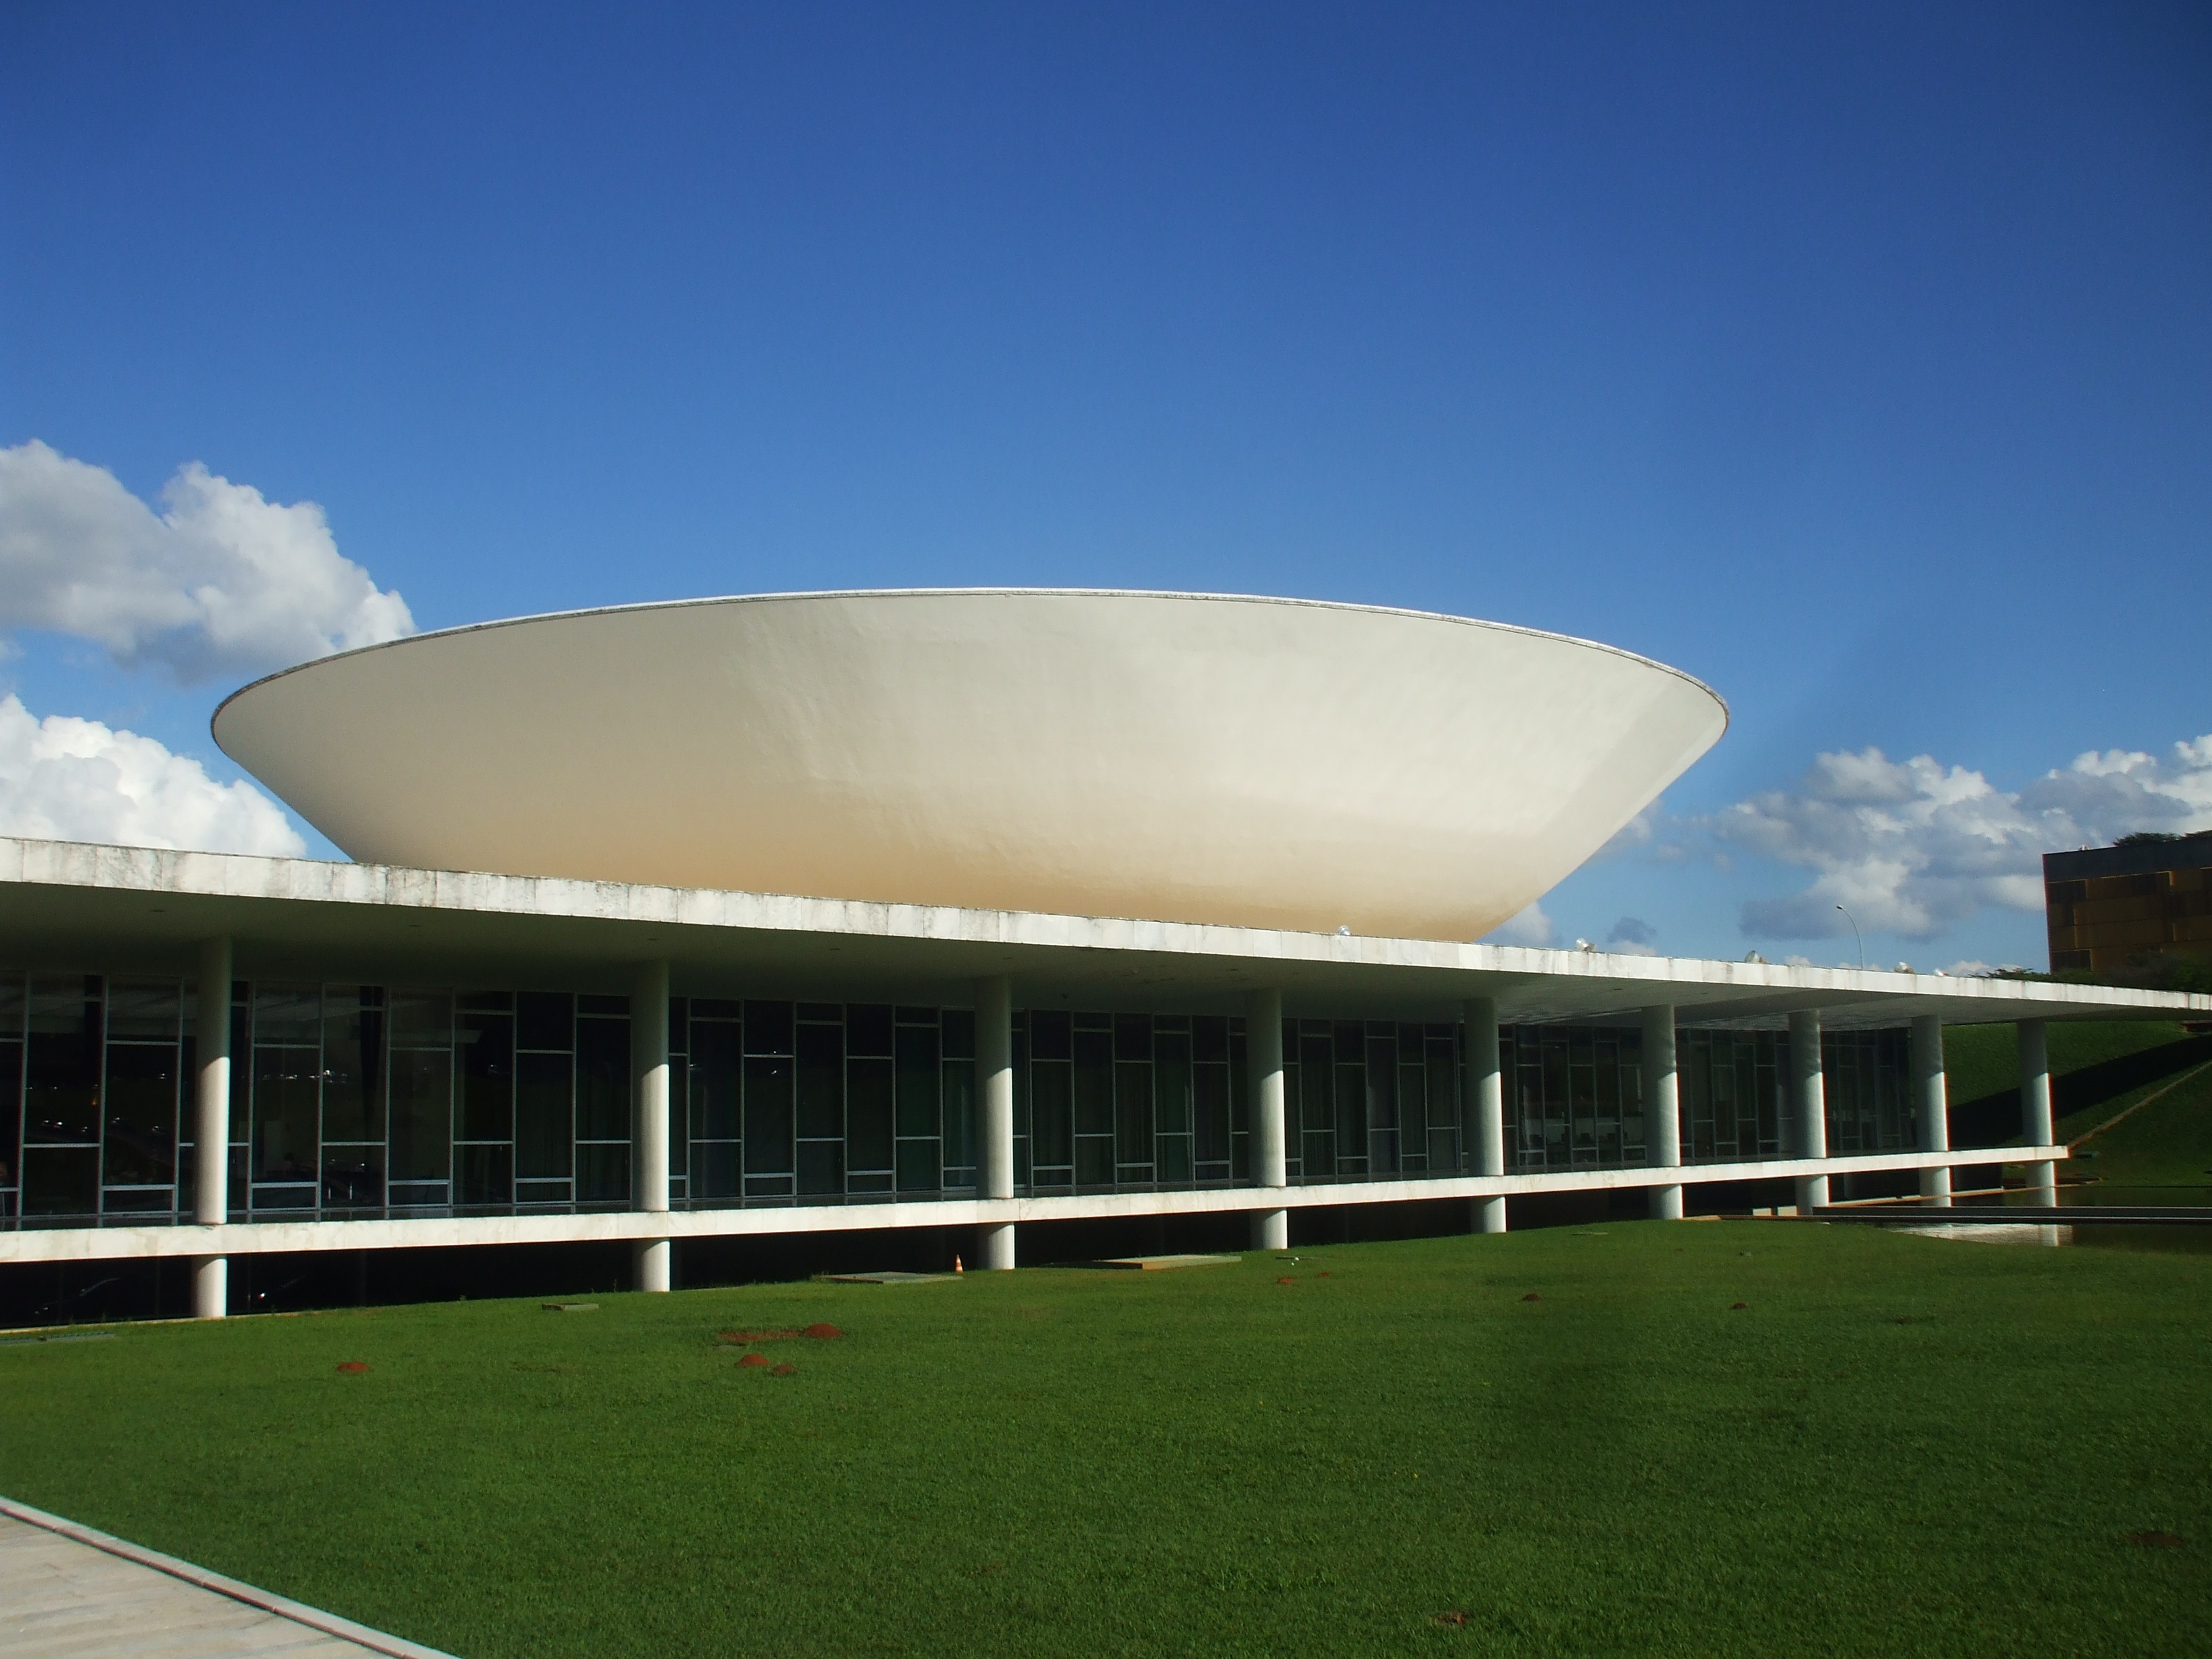
architecture, structure, building, facade, stadium, arena, pavilion, brazil, congress, headquarters, convention center, daylighting, brasilia, geographical feature, atmosphere of earth, sport venue, soccer specific stadium, leisure centre